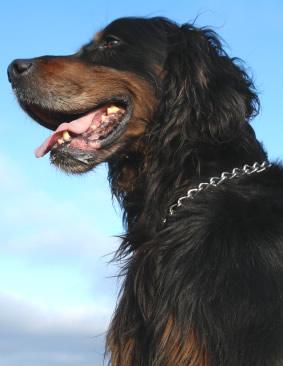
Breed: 228-n000085-Gordon_setter